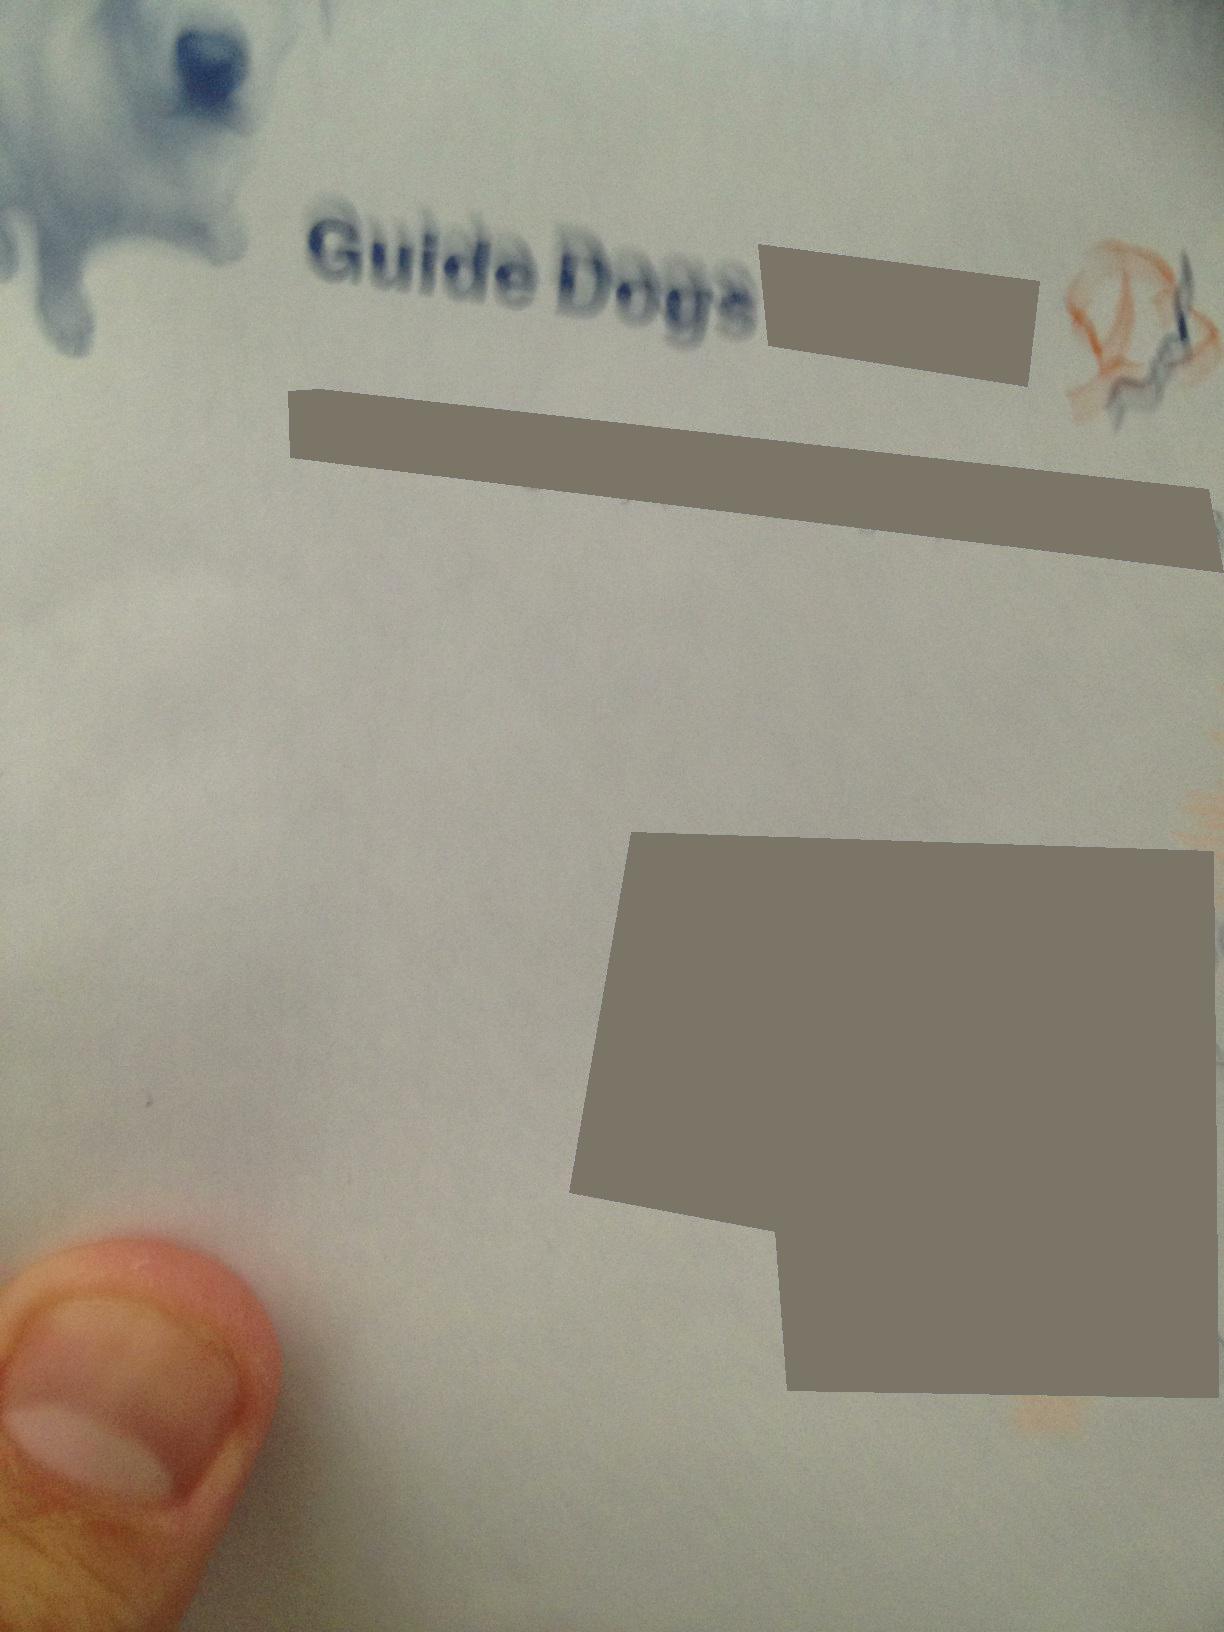Question: Test one.
Answer: unanswerable